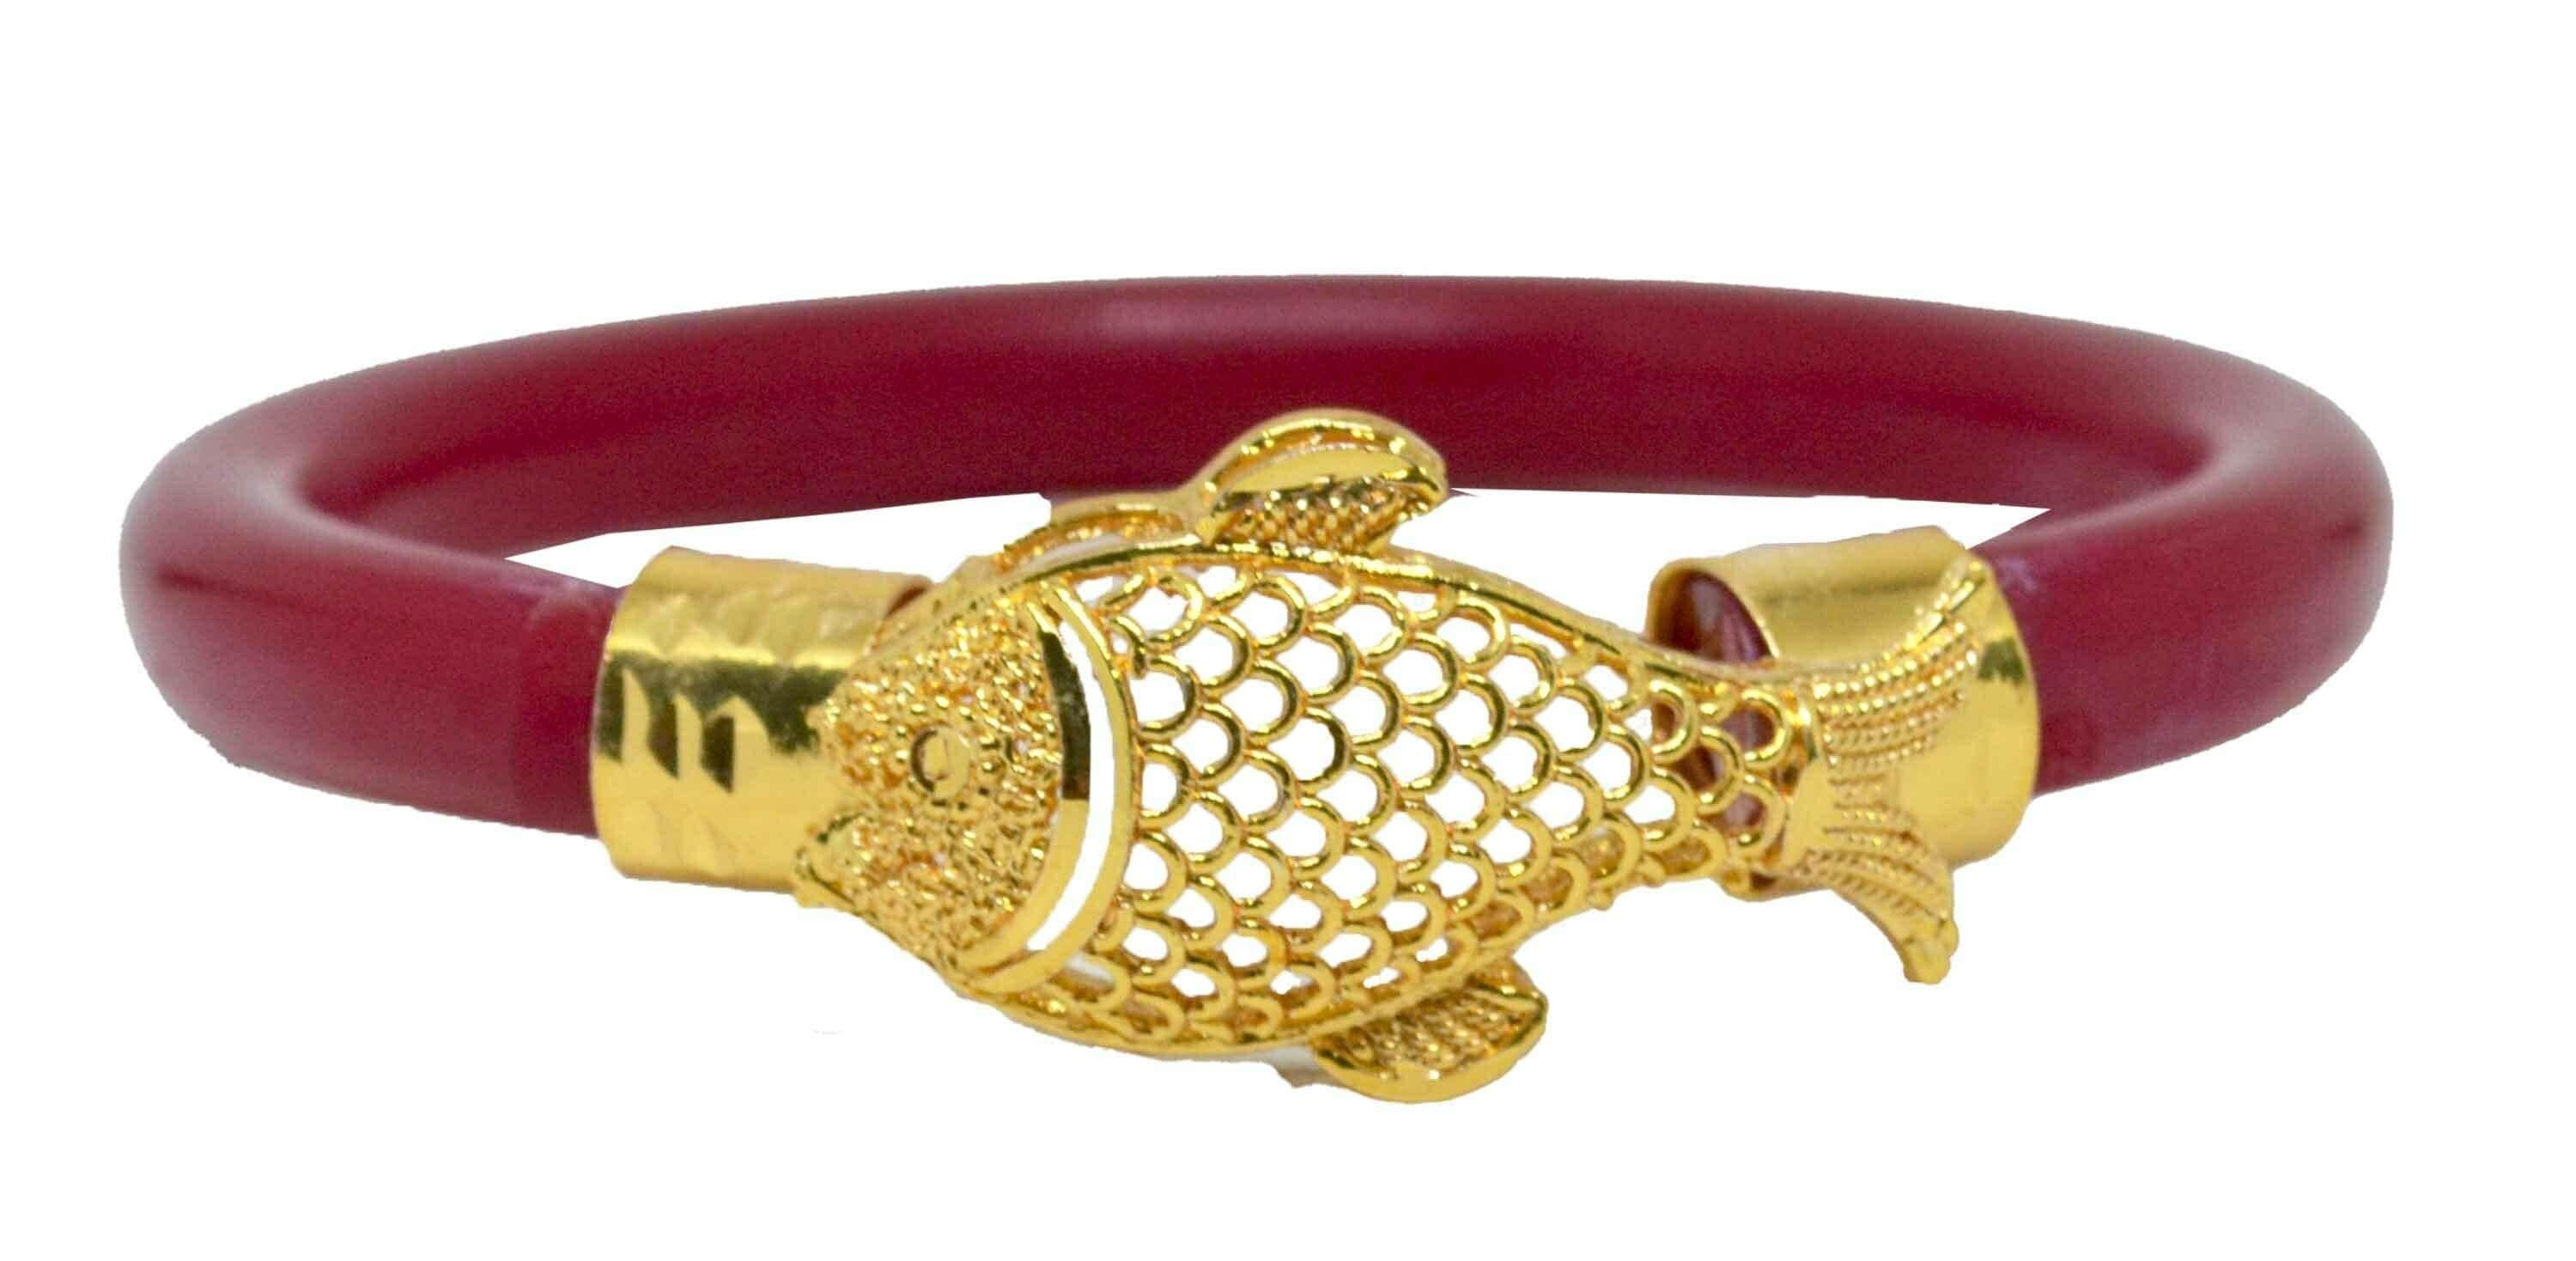
BOVZEN Gold Plated Plastic Bengali Red Bangle (2-8)
Type: Bangles
Brand: BOVZEN
Price: Rs. 239
A Gold Plated Piece in the mouth of the Bengali Red Bangle
Features: Handmade Gold Plated Bangles### Its from West Bengal###Best quality Gold plating on Copper for long lasting###Base material is high quality Acrylic pipe
Included: 1-Pieces-Glod-Plated-Pola-Bangle